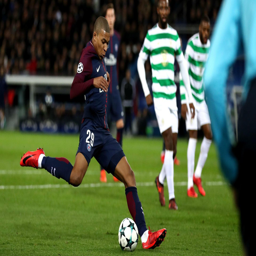
when does the round of 16 begin ?